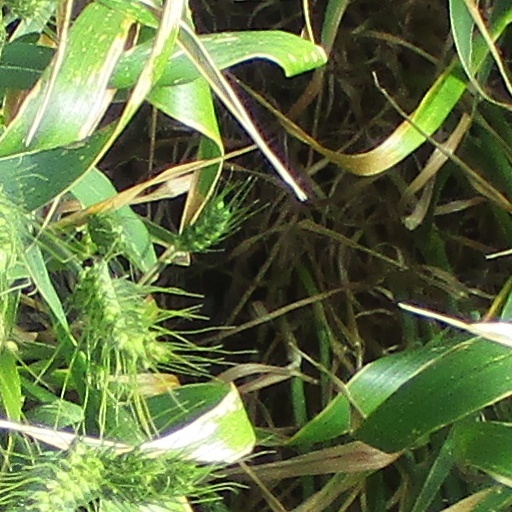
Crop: wheat